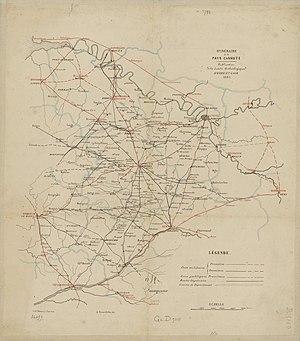
Itinéraire du pays carnute. Publication de la Société archéologique d'Eure-et-Loir 1861, de Boisvillette inv.
Louis-Gustave Guérineau de Boisvillette, né le 20 avril 1800 à Châteaudun et mort le 7 avril 1863, est un ingénieur et archéologue français.